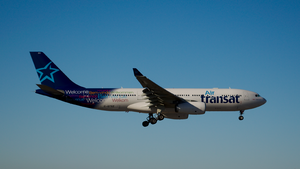
Air Transat est une compagnie aérienne canadienne basée à Montréal. Elle exploite des vols internationaux, réguliers et charters. La compagnie appartient au groupe Transat A.T. inc spécialisé dans l'organisation de voyages de vacances.